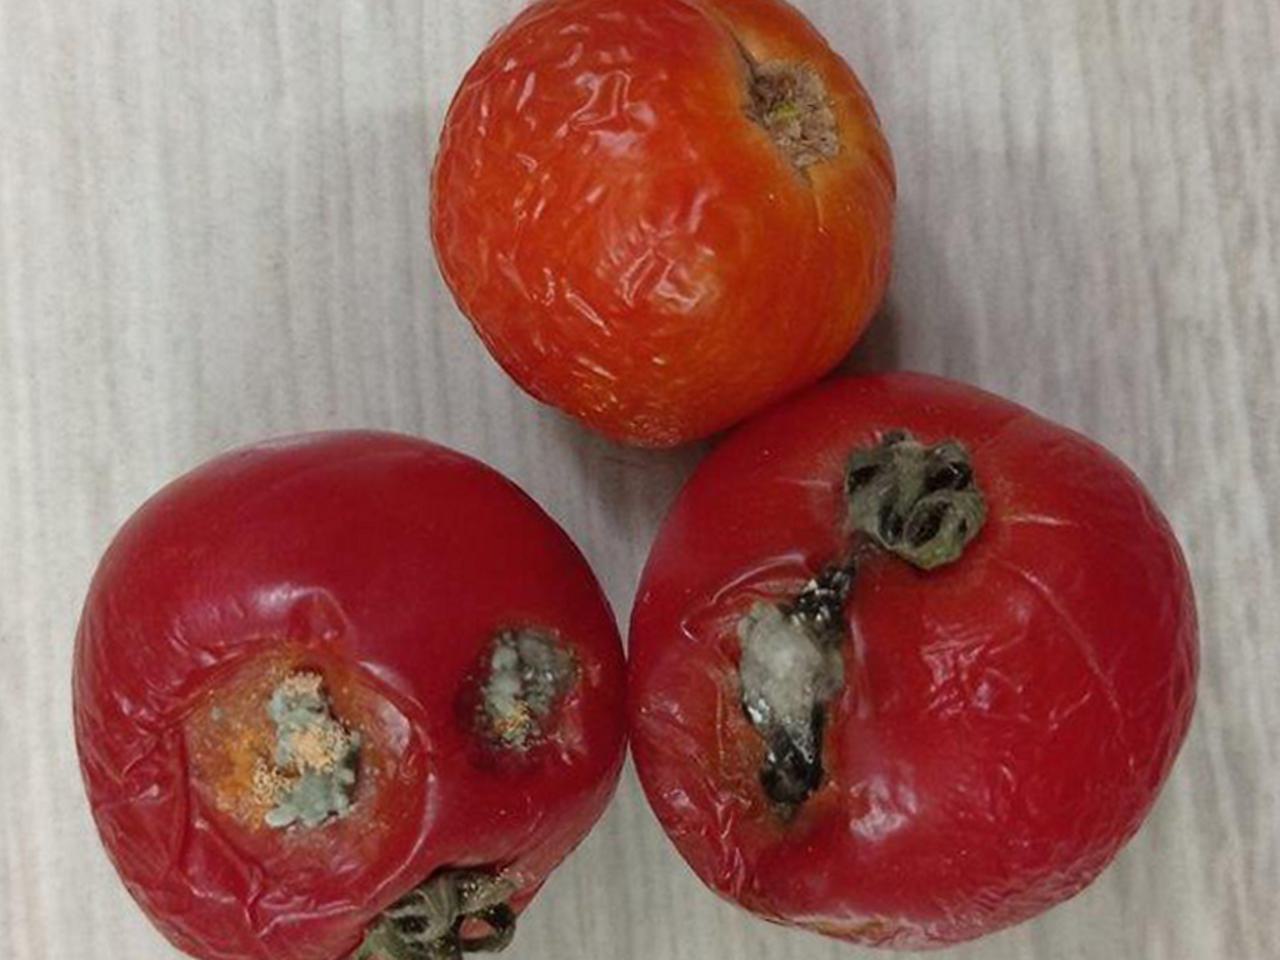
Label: Rotten